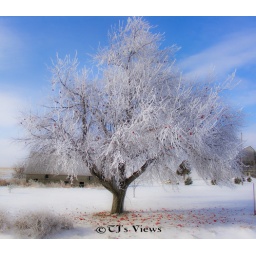
apple tree covered in snow and still holding on to apples!